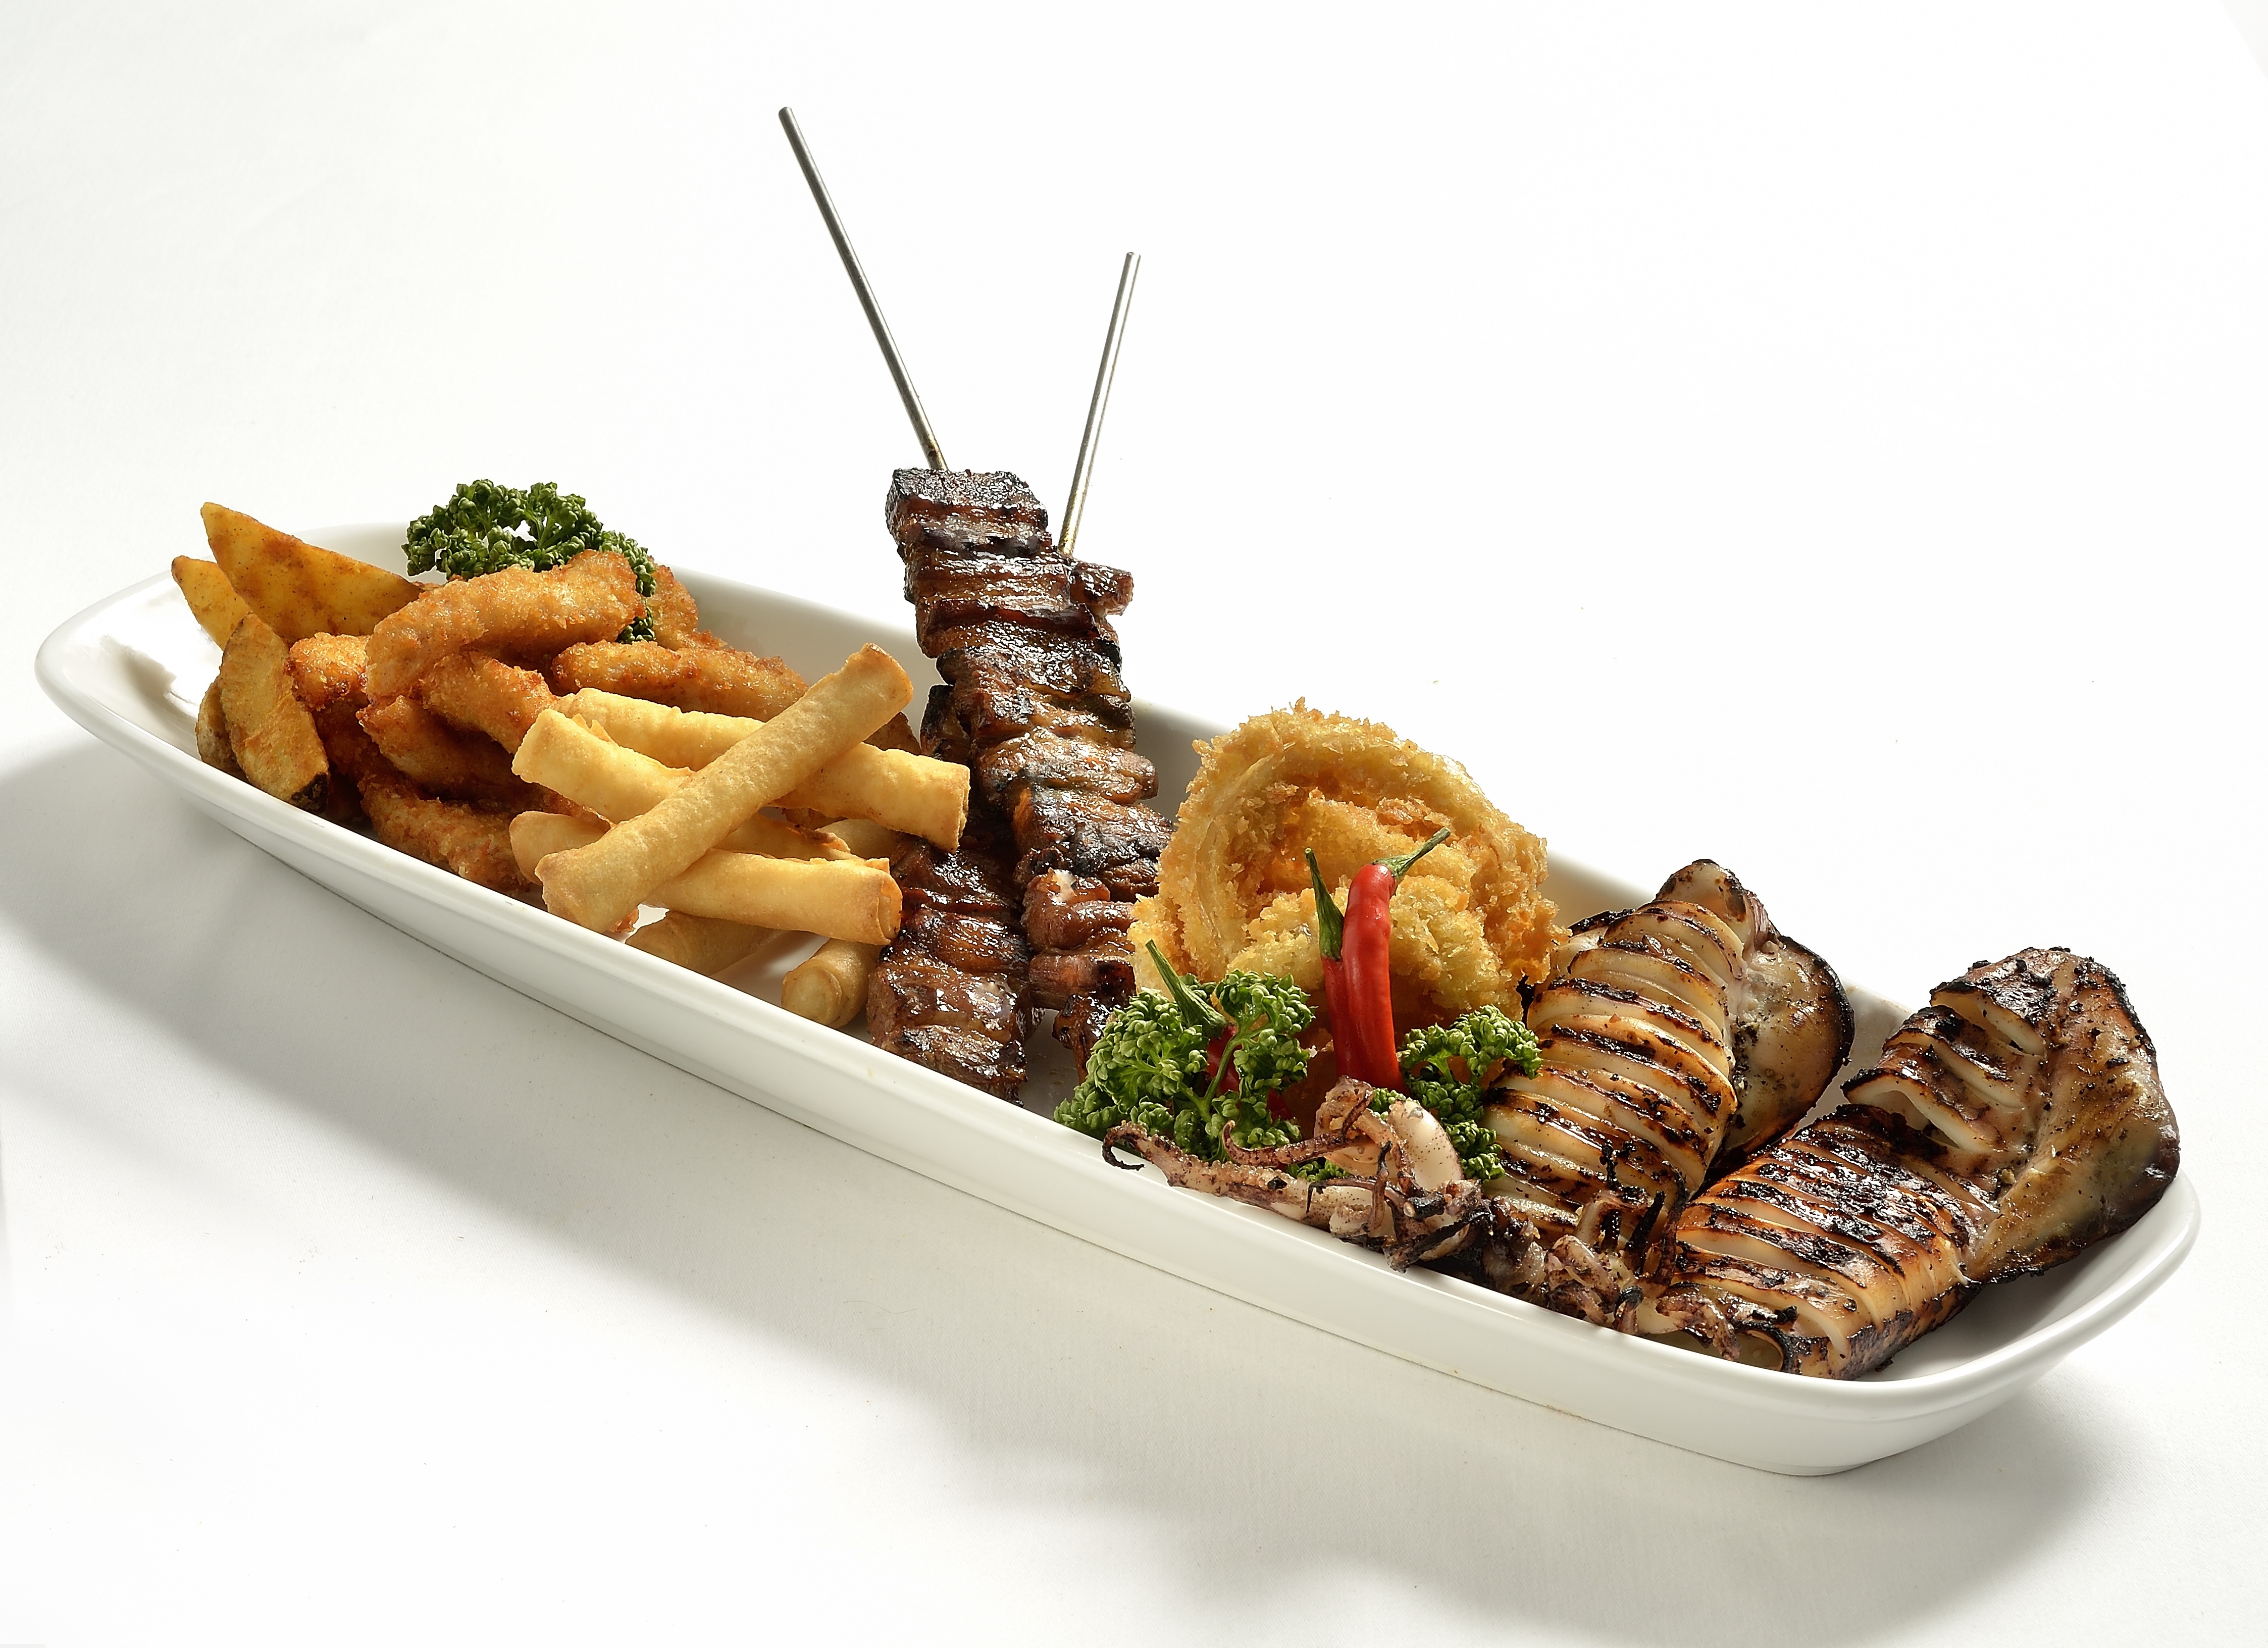
roast, dish, meal, food, cooking, produce, bbq, fire, fish, meat, barbecue, cuisine, delicious, chicken, steak, baked, fried, cooked, picnic, american, dinner, hot, tasty, kebab, grilled, grilling, grilled food, food platter, beer match